Die Zwillingsbrüder

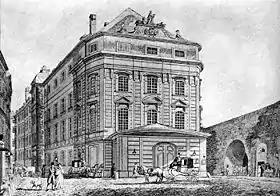
The Kärntnertortheater, where "Die Zwillingsbrüder" was premièred in 1820. Lithograph, ca. 1830.

Hofmann based the libretto on the 1818 French vaudeville " (The Two Valentines) by Marc-Antoine Madeleine Désaugiers and Michel-Joseph Gentil de Chavagnac (1770–1846).